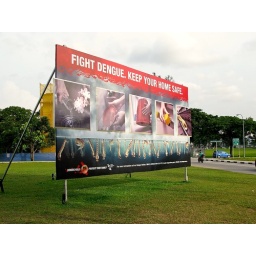
Dorthy, we are not in Kansas anymore...Neat sign just down street from Market in Little India